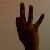
The image shows a hand gesture representing the number 9 in Indian Sign Language.